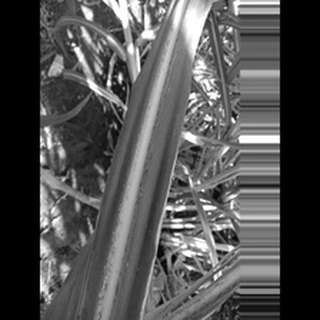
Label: sugarcane_rust